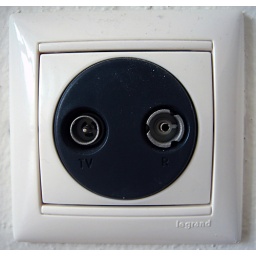
TV and Radio Socket on the wall in the living room